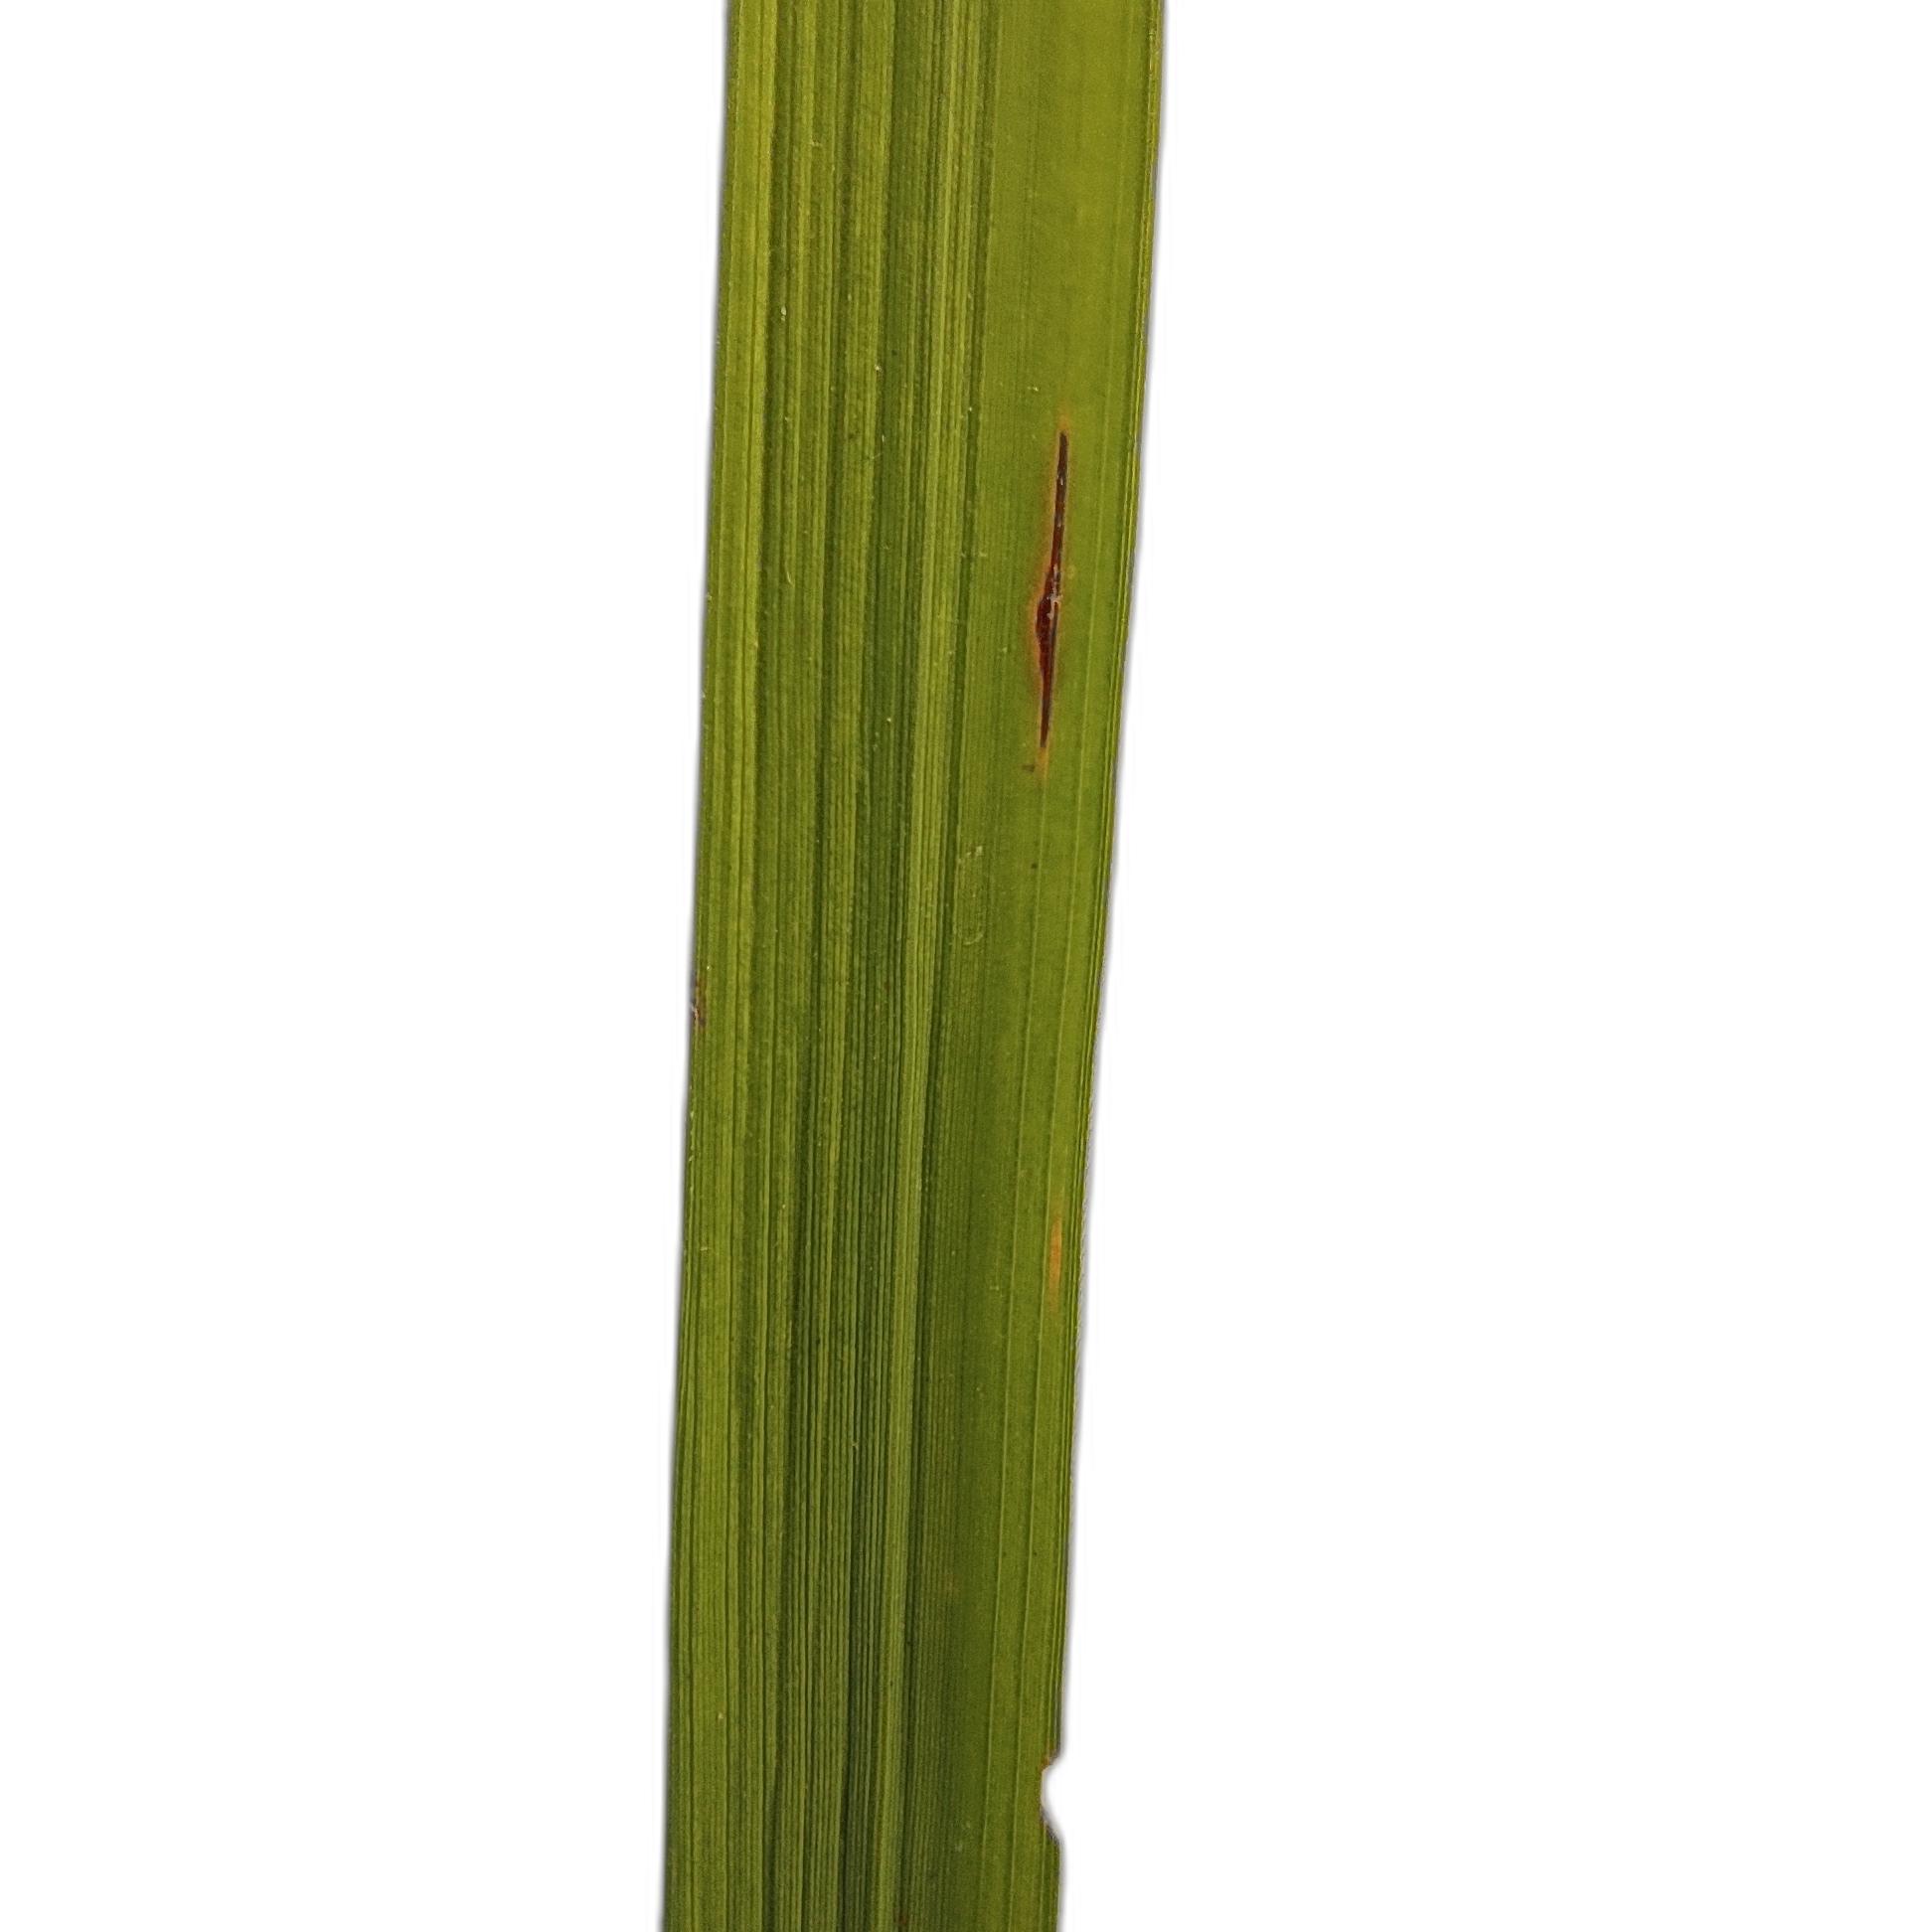
Label: Rice Blast